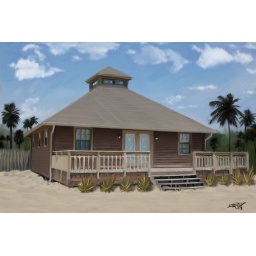
Acrylic painting of the beach house we stayed at in Panama City, Fl. &amp;quot;36x&amp;quot;24